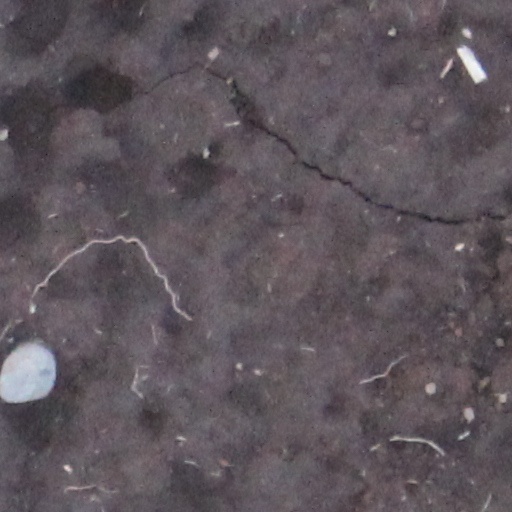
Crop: wheat